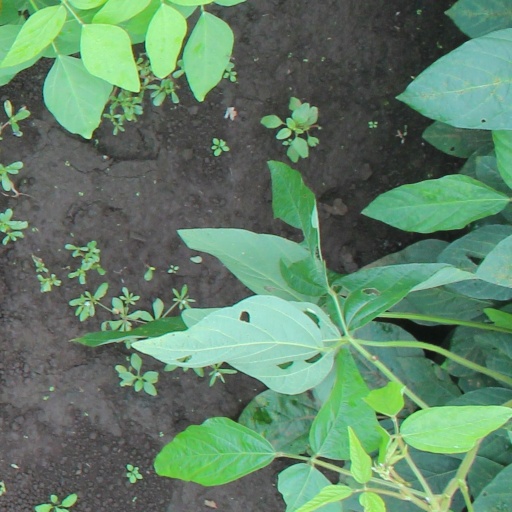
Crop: soybean